Melchora Aquino

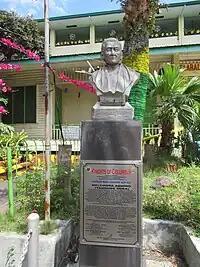
Bust at Placido del Mundo Elementary School in Novaliches, Quezon City

Her descendants carry different surnames, with almost all living in Novaliches and Tandang Sora districts in Quezon City as well as in Guam such as Figueroa, Ramos (her husband's surname), Geronimo, Eugenio, Cleofas and Apo.